Patsy Reddy

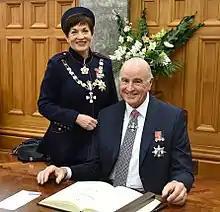
Dame Patsy Reddy and Sir David Gascoigne sign the Visitors' Book at Parliament House, Wellington, 2016

On 30 September 2017, Reddy travelled to Israel for a two-day trip, in which she represented New Zealand at official commemorations to mark the centennial of the Battle of Beersheba during the First World War. She was received by Israeli President Reuven Rivlin and later met with Prime Minister Benjamin Netanyahu.